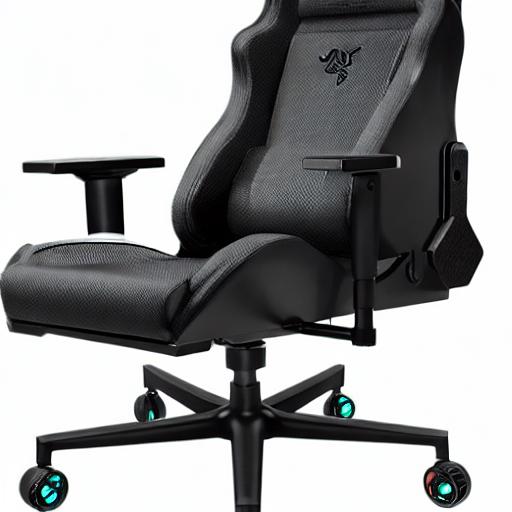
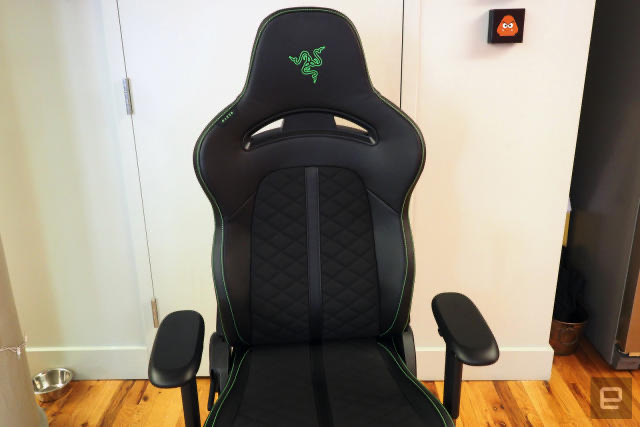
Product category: items_chair
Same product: no